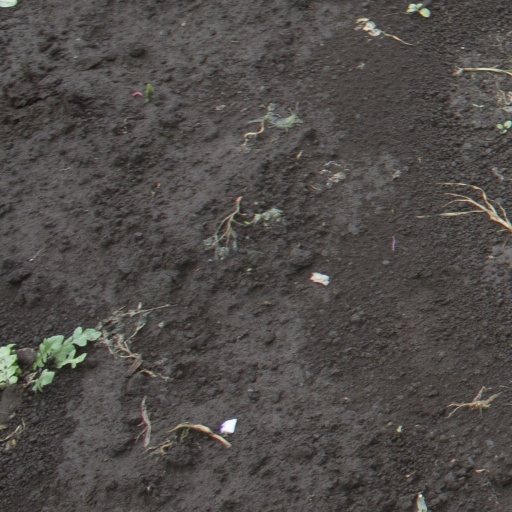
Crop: soybean